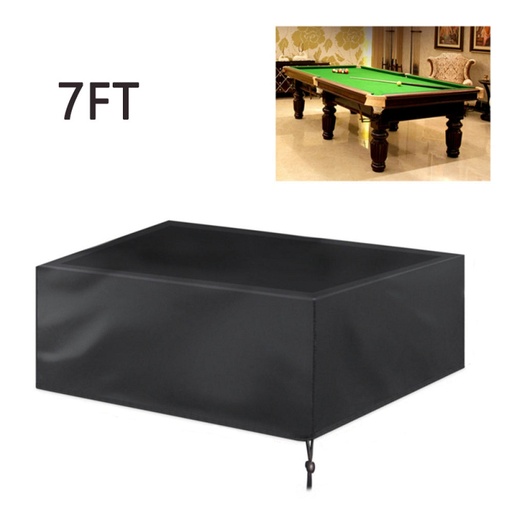
7Ft Outdoor Pool Snooker Billiard Table Cover Polyester Waterproof Dust Cap Table Cloths
Brand: HOD Health & Home
Category: Sporting Goods > Indoor Games > Billiards > Billiard Table Parts & Accessories > Billiard Table Covers